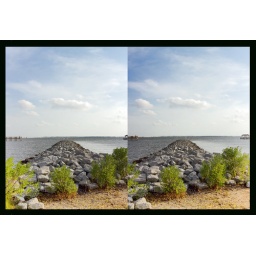
Stereo photograph of a rock jetty in ocean spings, ms